Nijūbashimae Station

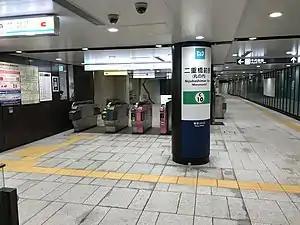
Tokyo Imperial Palace gate

, also known as is an underground railway station on the Tokyo Metro Chiyoda Line in Chiyoda, Tokyo, Japan, operated by Tokyo Metro. It is close to Nijubashi Bridge and the Tokyo Imperial Palace (though not as close as Sakuradamon Station). Tokyo Station is also within walking distance to/from this station - a passageway containing the Gyoko-dori Underground Gallery links the two stations underground.